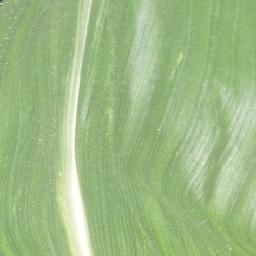
Label: Corn_(Maize)___Healthy